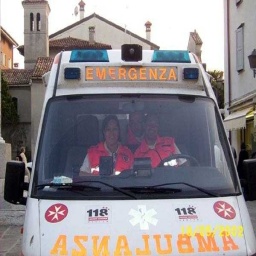
Label: ambulance